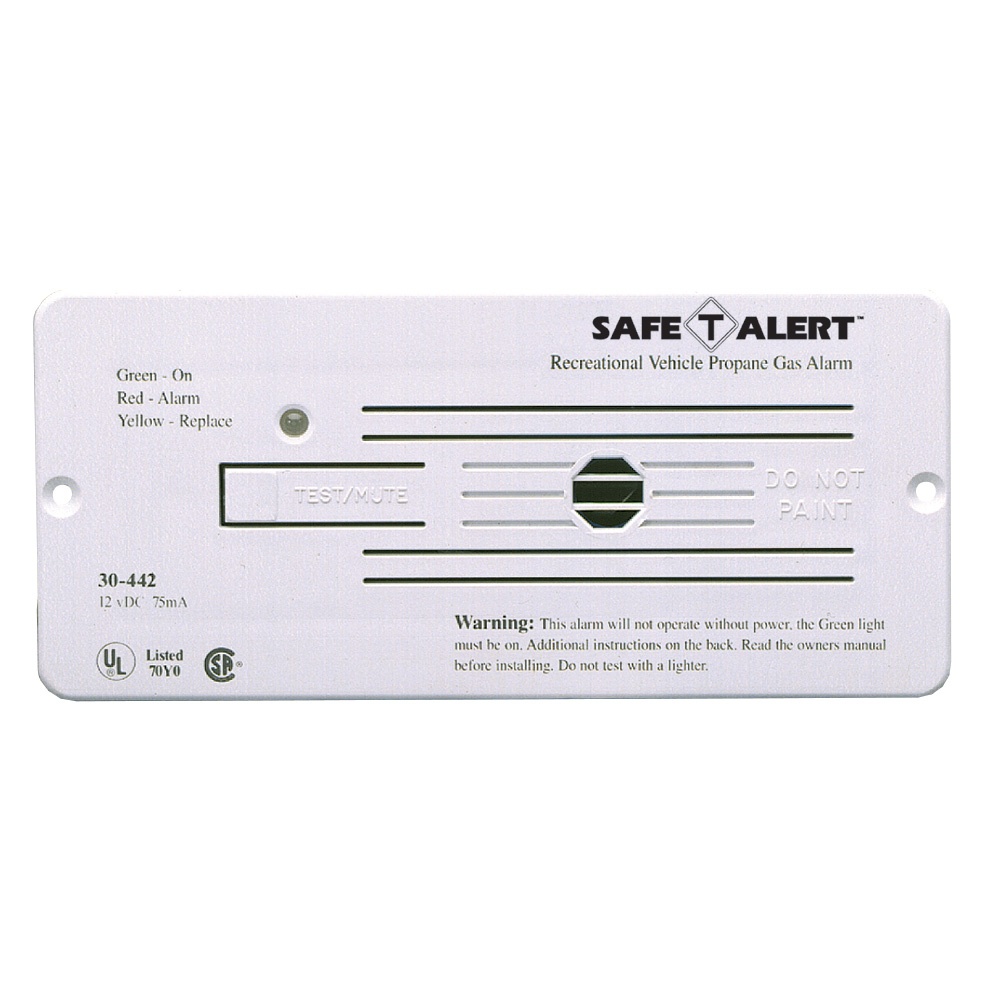
Safe-T-Alert 30 Series 12V RV Propane Alarm - White [30-442-P-WT]
30 Series 12V RV Propane Alarm - White Meets requirements set by RVIA for LP Gas Alarms on RVs. Test/Reset Button - Mute alarm during ventilation. Tests all detector functions with 1 touch. No dangerous gas is required. The alarm is fully operational during the mute cycle and will re-alarm if hazardous conditions recur. Built for the extreme RV environment. UL listed for RVs and Unconditioned Areas. Specifications: Size: 6-3/8 in. W x 2-7/8 in. H x 1 in. D 1-year limited warranty Flush mount 12-Volt Color: White Specifications: Voltage - Input Range (Volts): 12V Box Dimensions: 2"H x 8"W x 11"L WT: 0.45 lbs UPC: 715456404301
Brand: Safe-T-Alert
Category: Home & Garden > Flood, Fire & Gas Safety > Smoke & Carbon Monoxide Detectors